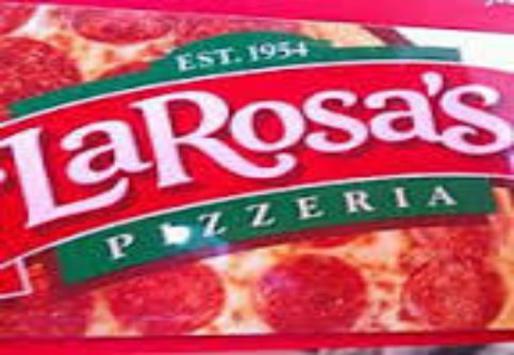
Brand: larosa's pizzeria
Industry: Food